World Snooker Trickshot Championship

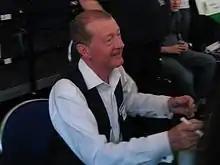
Steve Davis - Three time winner in 1994, 1995 & 1997

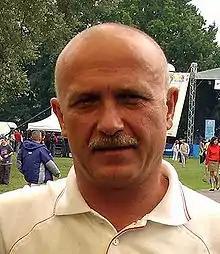
6-time winner Bogdan Wołkowski

The World Snooker Trickshot Championship was a trick shot world championship, played on Snooker tables; generally played by primarily Snooker-based players. The event was played between 1991 and 2006, and was organised by Matchroom Sport. Events generally used a combination of judges scores, and audience vote to determine the winners.